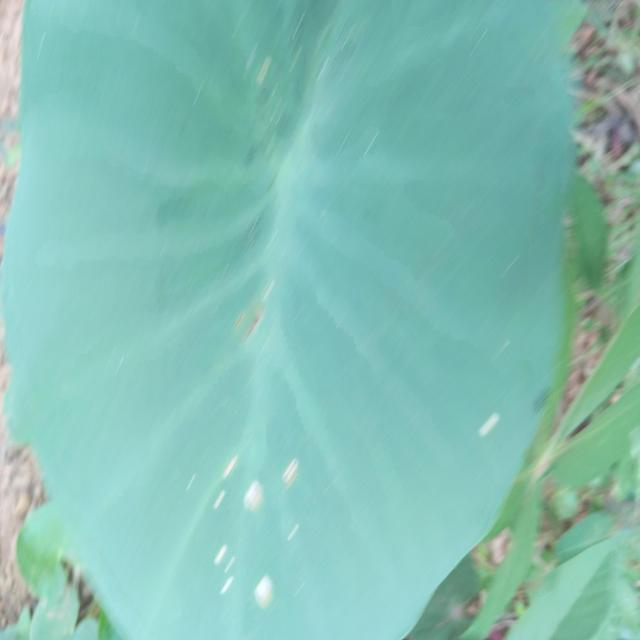
Label: Early_Blight